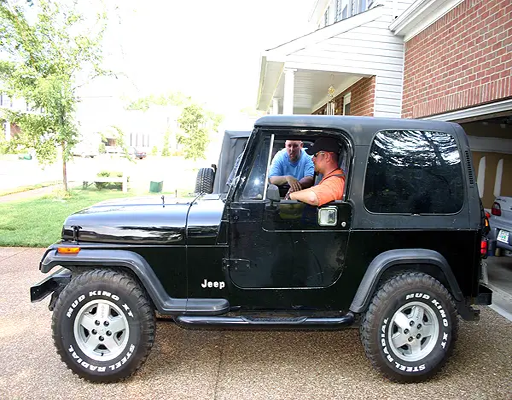
person had a hard time letting go of automobile make !